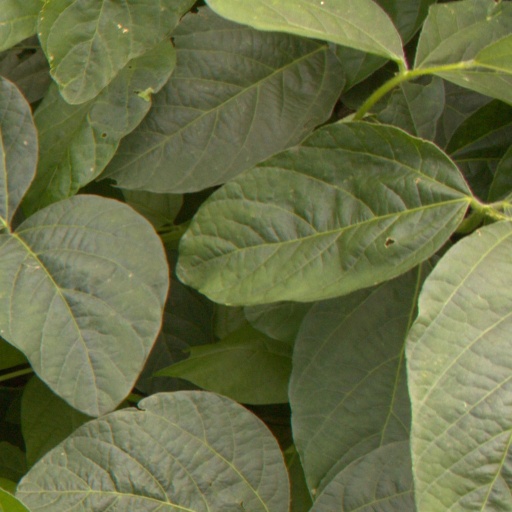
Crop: soybean